Guy Moussi

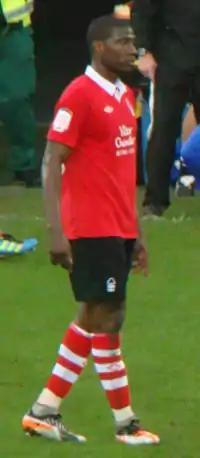
Moussi playing for Nottingham Forest in 2011

Guy Moussi (born 23 January 1985) is a French former professional footballer who last played as a defensive midfielder. He spent several years with both Angers SCO and Nottingham Forest, and short spells with Millwall and Birmingham City. He ended his career after one season with Finnish club HJK Helsinki.